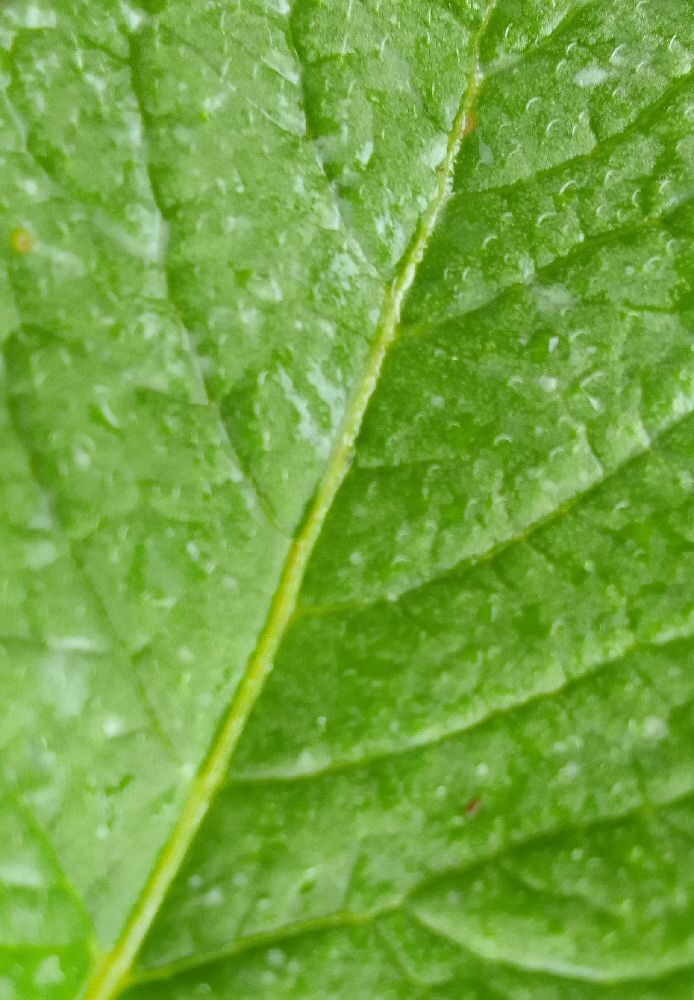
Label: Healthy